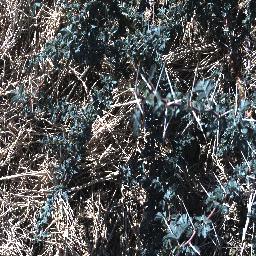
Label: prickly_acacia